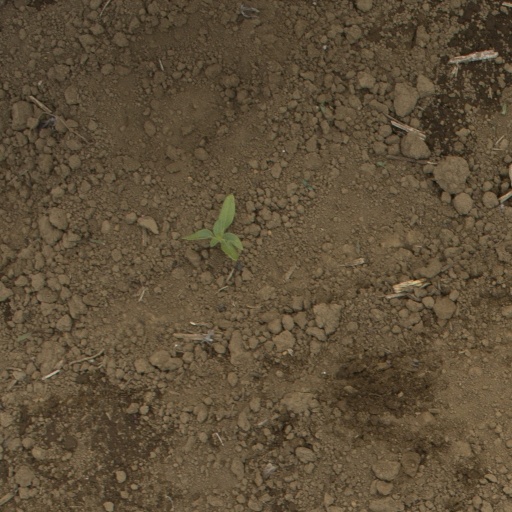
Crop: Jerusalem artichoke